Arthur Stone (actor)

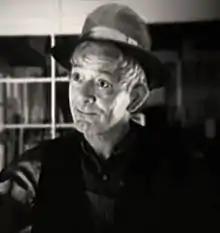
Stone in "She Had to Choose" (1934)

The 1930s would see Stone almost exclusively in supporting and smaller roles, as in "Bordertown" (1935), starring Paul Muni and Bette Davis, and 1936's "Fury", directed by Fritz Lang, and starring Sylvia Sidney and Spencer Tracy. His final on-screen performance would be in Edward F. Cline's "Go Chase Yourself" (1938), starring Joe Penner and Lucille Ball. During his brief career, he would appear in over 50 films, and numerous shorts.